Geography of Scotland

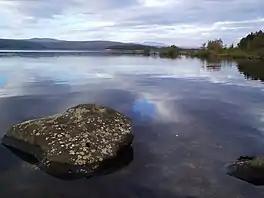
Loch Shin is one of many freshwater bodies in Scotland.

The watershed between river systems flowing west to the Atlantic Ocean and east into the North Sea is long.